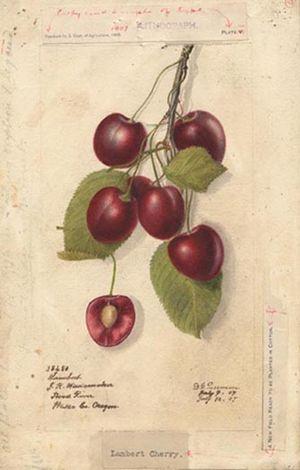
Le terme cerisier est un nom vernaculaire générique qui désigne en français plusieurs espèces d'arbres du genre Prunus de la famille des Rosaceae. Ce sont soit des arbres fruitiers donnant des cerises, soit des arbres ornementaux originaires d'Asie Orientale plantés uniquement pour leurs fleurs et dont les fruits sont insignifiants.